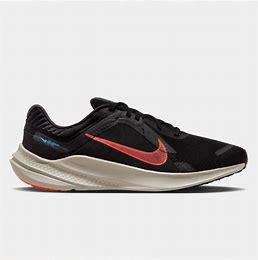
Brand: Nike
Model: Quest 5